Glenrose, Washington

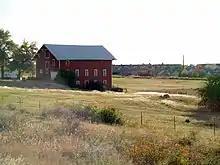
A view from Glenrose Road of suburban expansion onto the prairie.

The Mullan Road, the first wagon road to cross the Rocky Mountains into the Pacific Northwest, passed through Glenrose. That brought settlers in the 1860s and 1870s who were attracted to the area's potential as farmland.